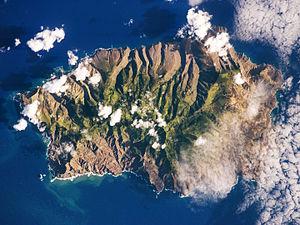
Photo de l'île de Sainte Hélène prise par un astronaute de la NASA. On peut voir les pics élevés de l'île et ses ravines profondes. Cette topographie accidentée résulte de l'action de l'érosion sur les roches volcaniques dont l'île est constituée. Le changement d'élévation entre la périphérie et le centre de l'île créé un gradient climatique: le sommet est plus frais et humide, il est couvert de végétation. Les côtes, plus chaudes et sèches, laissent apparaitre la roche nue. ISS Crew Earth Observations: ISS019-E-14918 Identification Mission ISS019 (Expedition 19) Roll E Frame 14918 Country or Geographic Name ATLANTIC OCEAN I(S). Features ST HELENA I., JAMESTOWN, DIANA PK., FOR., RAVINES Center Point Latitude -16.0° N Center Point Longitude -5.7° E Camera Camera Tilt 6° Camera Focal Length 400
Cet article recense les sites inscrits au patrimoine mondial au Royaume-Uni. Ces sites sont choisis par le comité du patrimoine mondial de l'UNESCO, une institution spécialisée de l'Organisation des Nations unies, pour leur valeur culturelle ou naturelle.